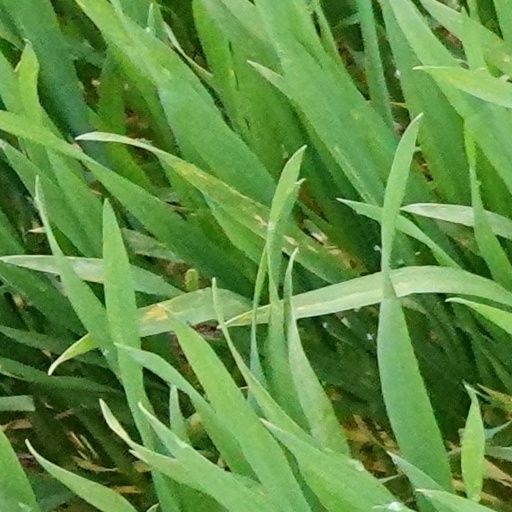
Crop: wheat